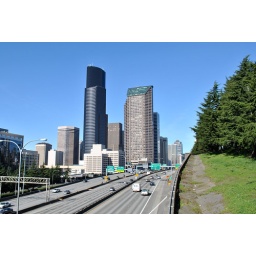
I parked the car and walked down yesler way and stopped on the bridge that goes over I-5.